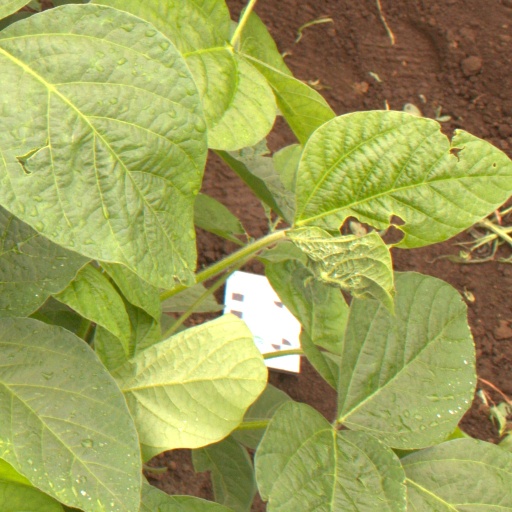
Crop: soybean